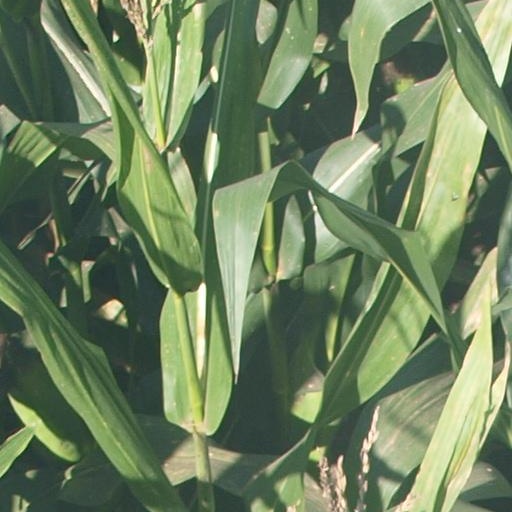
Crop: maize; corn